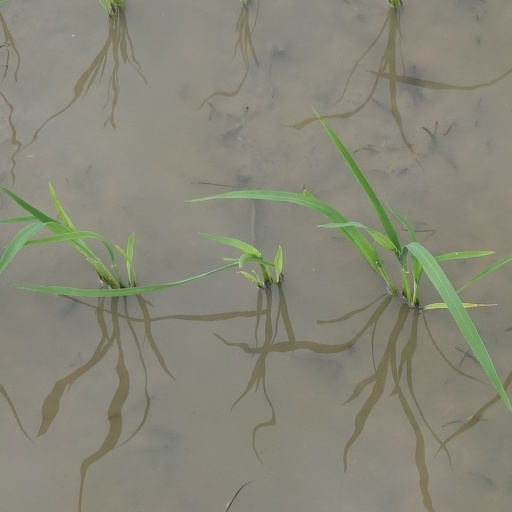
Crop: rice